Ravenna Cathedral

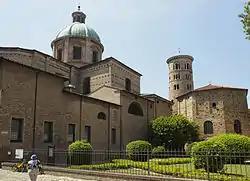
Ravenna Cathedral

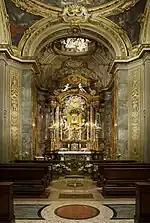
Interior of the Cappella della Madonna del Sudore

Ravenna Cathedral or Metropolitan Cathedral of the Resurrection of Our Lord Jesus Christ is a Roman Catholic cathedral dedicated to the Resurrection of Jesus Christ in the city of Ravenna, Italy. Formerly the archiepiscopal seat of the Archdiocese of Ravenna, it is now the seat of the archbishops of Ravenna-Cervia.